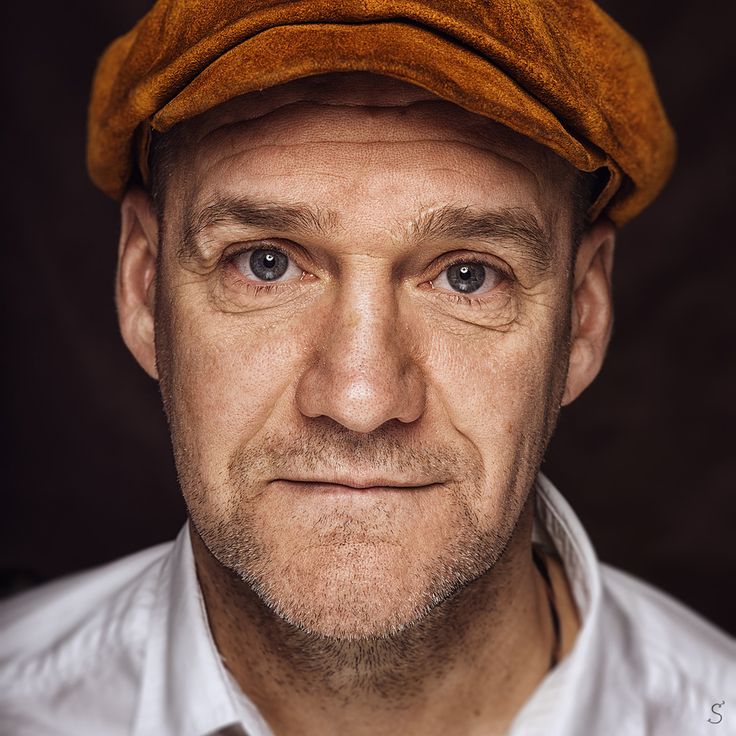
Label: Colored